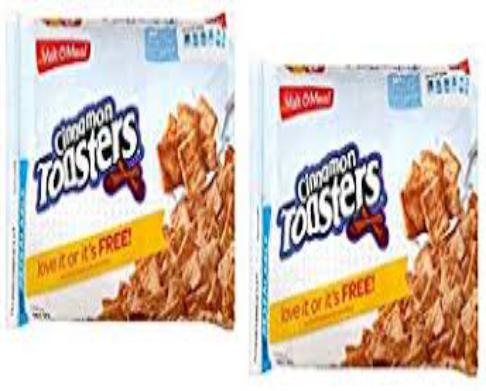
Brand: Cinnamon Toasters
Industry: Food